RuPocalypse Now!

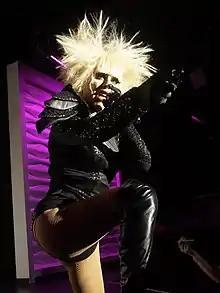
Sharon Needles wins the episode's main challenge.

Thirteen new contestants enter the Werk Room. For the first mini-challenge, the contestants participate in a photo shoot on a spinning platform while being sprayed with "hazardous waste". Jiggly Caliente wins the mini-challenge.